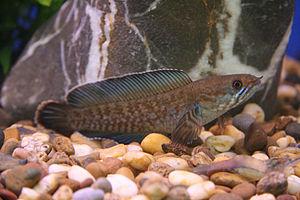
Les Channidae ou têtes-de-serpent sont une famille de poissons d'eau douce de l'ordre des perciformes. Il y a deux genres, Channa en Asie et Parachanna en Afrique. Ces poissons carnivores sont facilement reconnaissables par leur long corps cylindrique, une nageoire dorsale ayant presque la longueur totale du corps, une queue arrondie, et bien sûr leur grande tête avec une bouche énorme. Le nom vernaculaire est une référence à non seulement la forme de la tête et la position des yeux, mais aussi aux grandes écailles plates qui recouvrent la partie supérieure du crane. Ces poissons ont la faculté de se déplacer sur terre et d'y respirer.